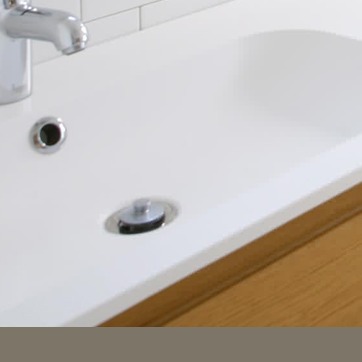
Material: ceramic